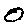
Label: 0